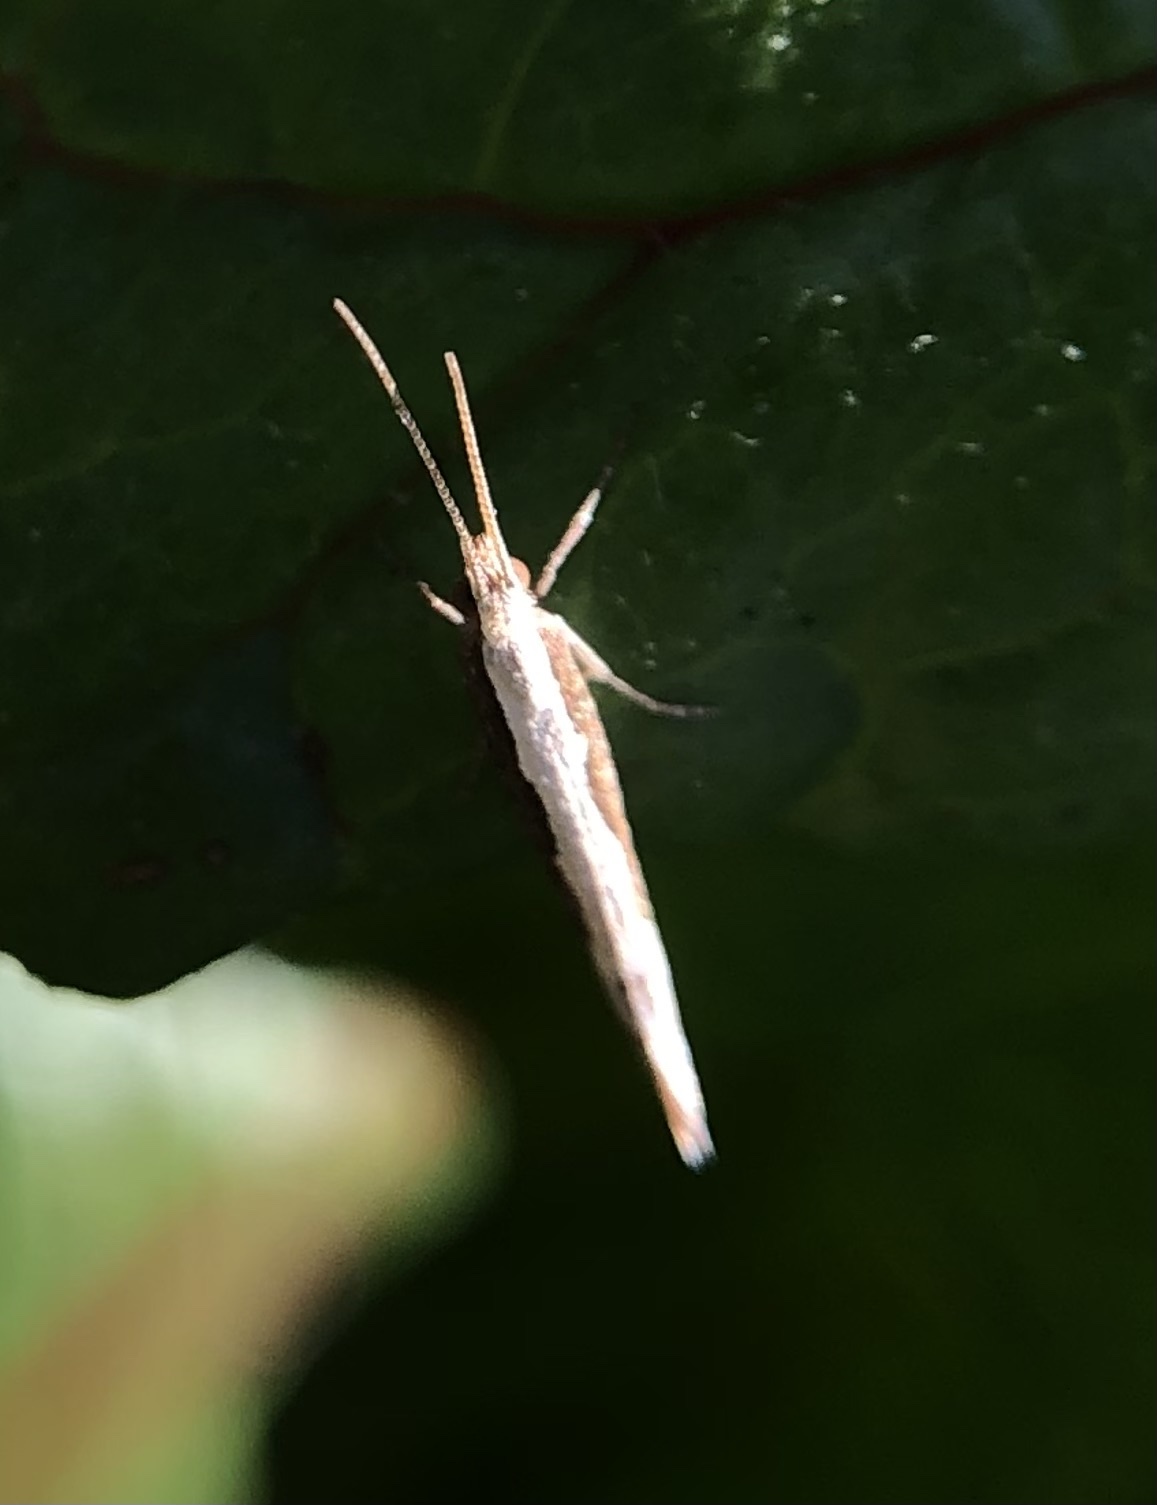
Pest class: diamondback_moth